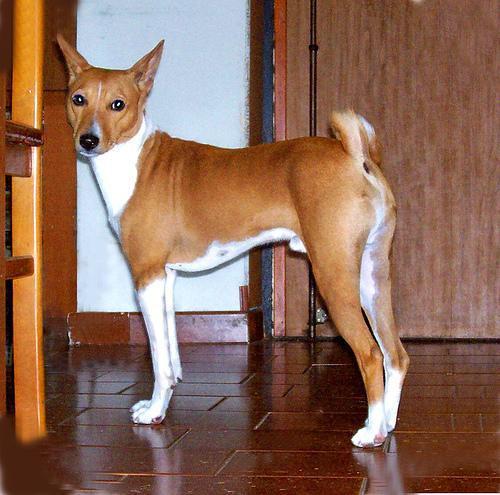
basenji